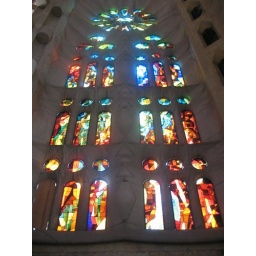
Stained glass window in La Sagrada Familia